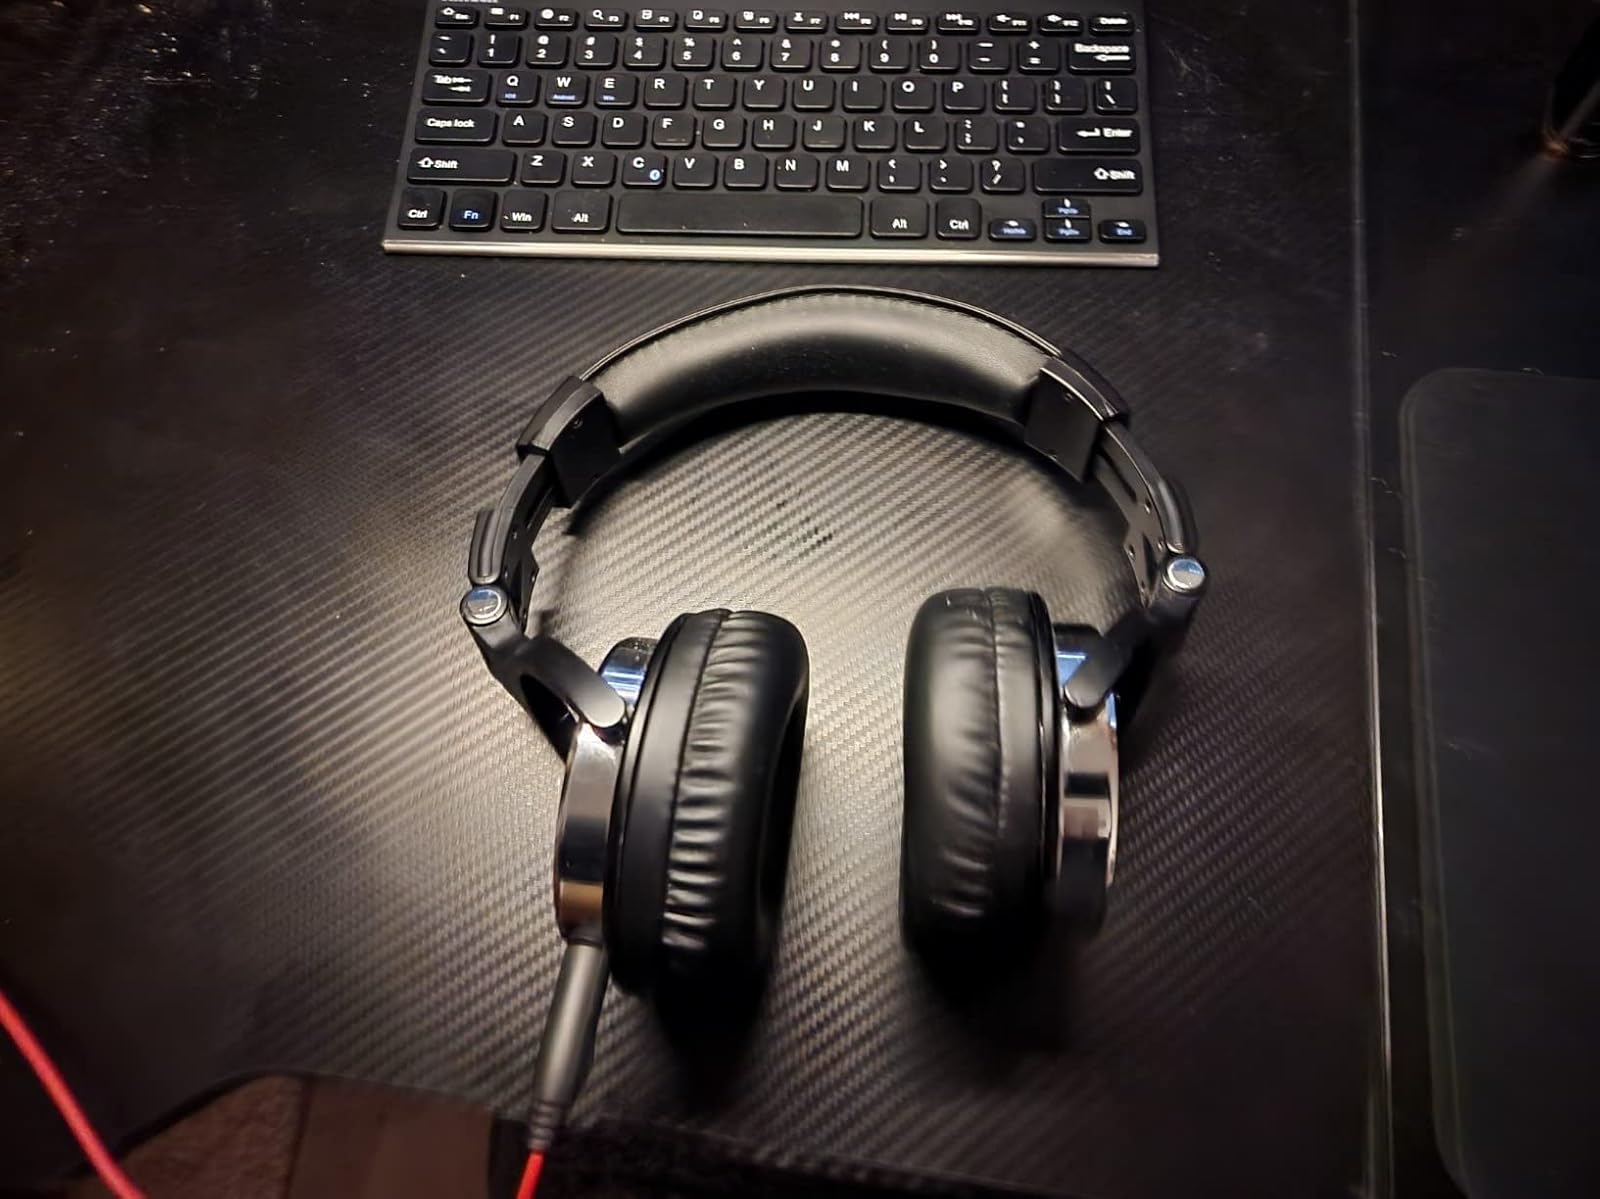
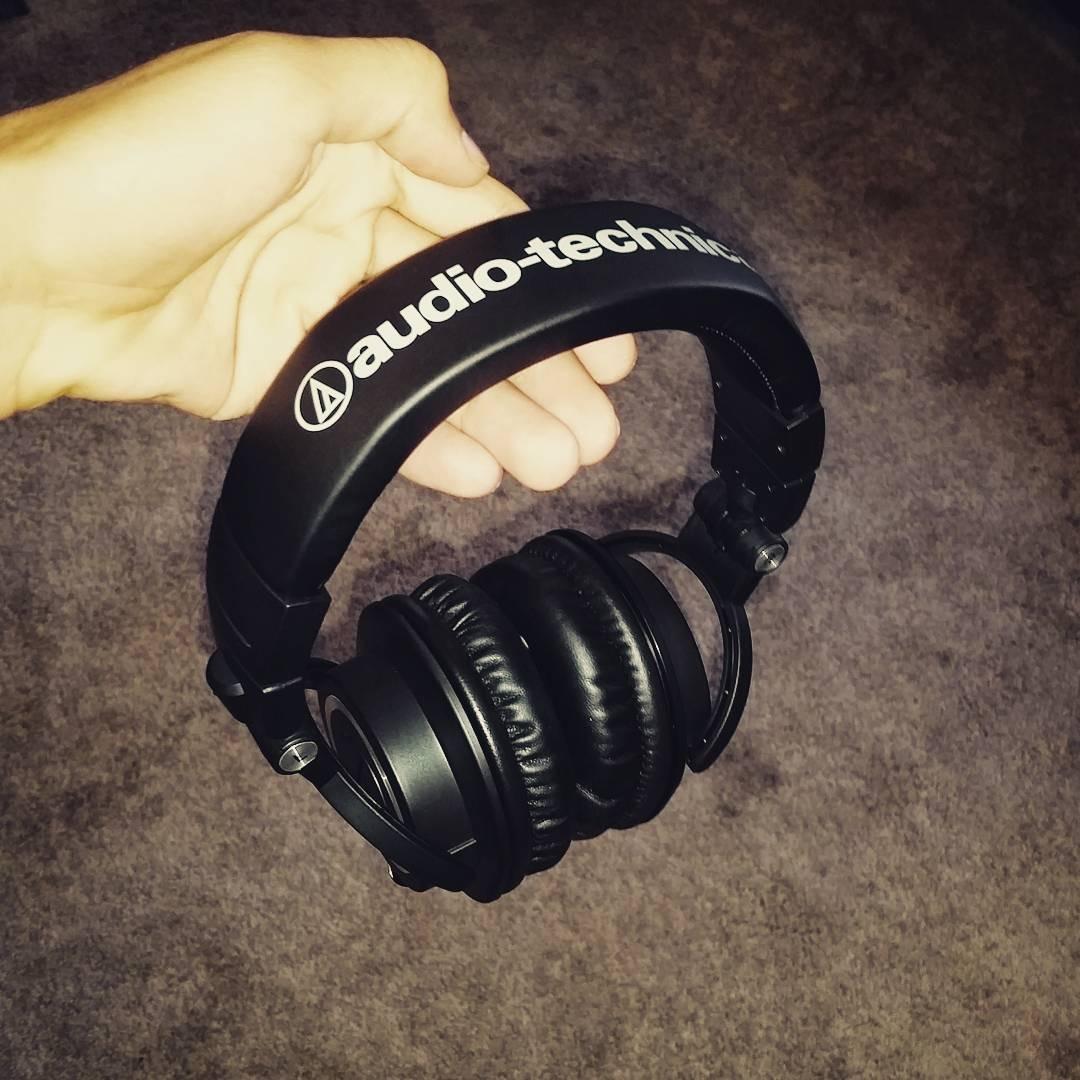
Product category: headphones
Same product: no